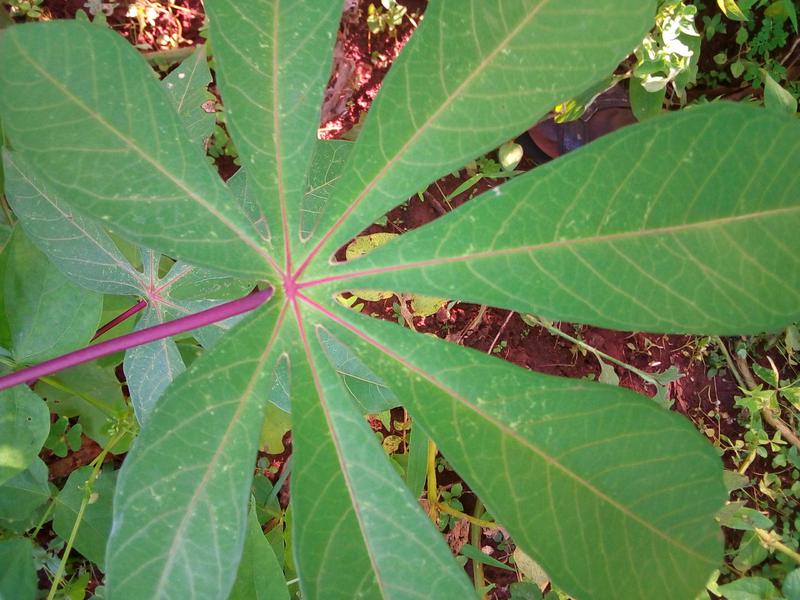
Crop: cassava
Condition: green_mottle